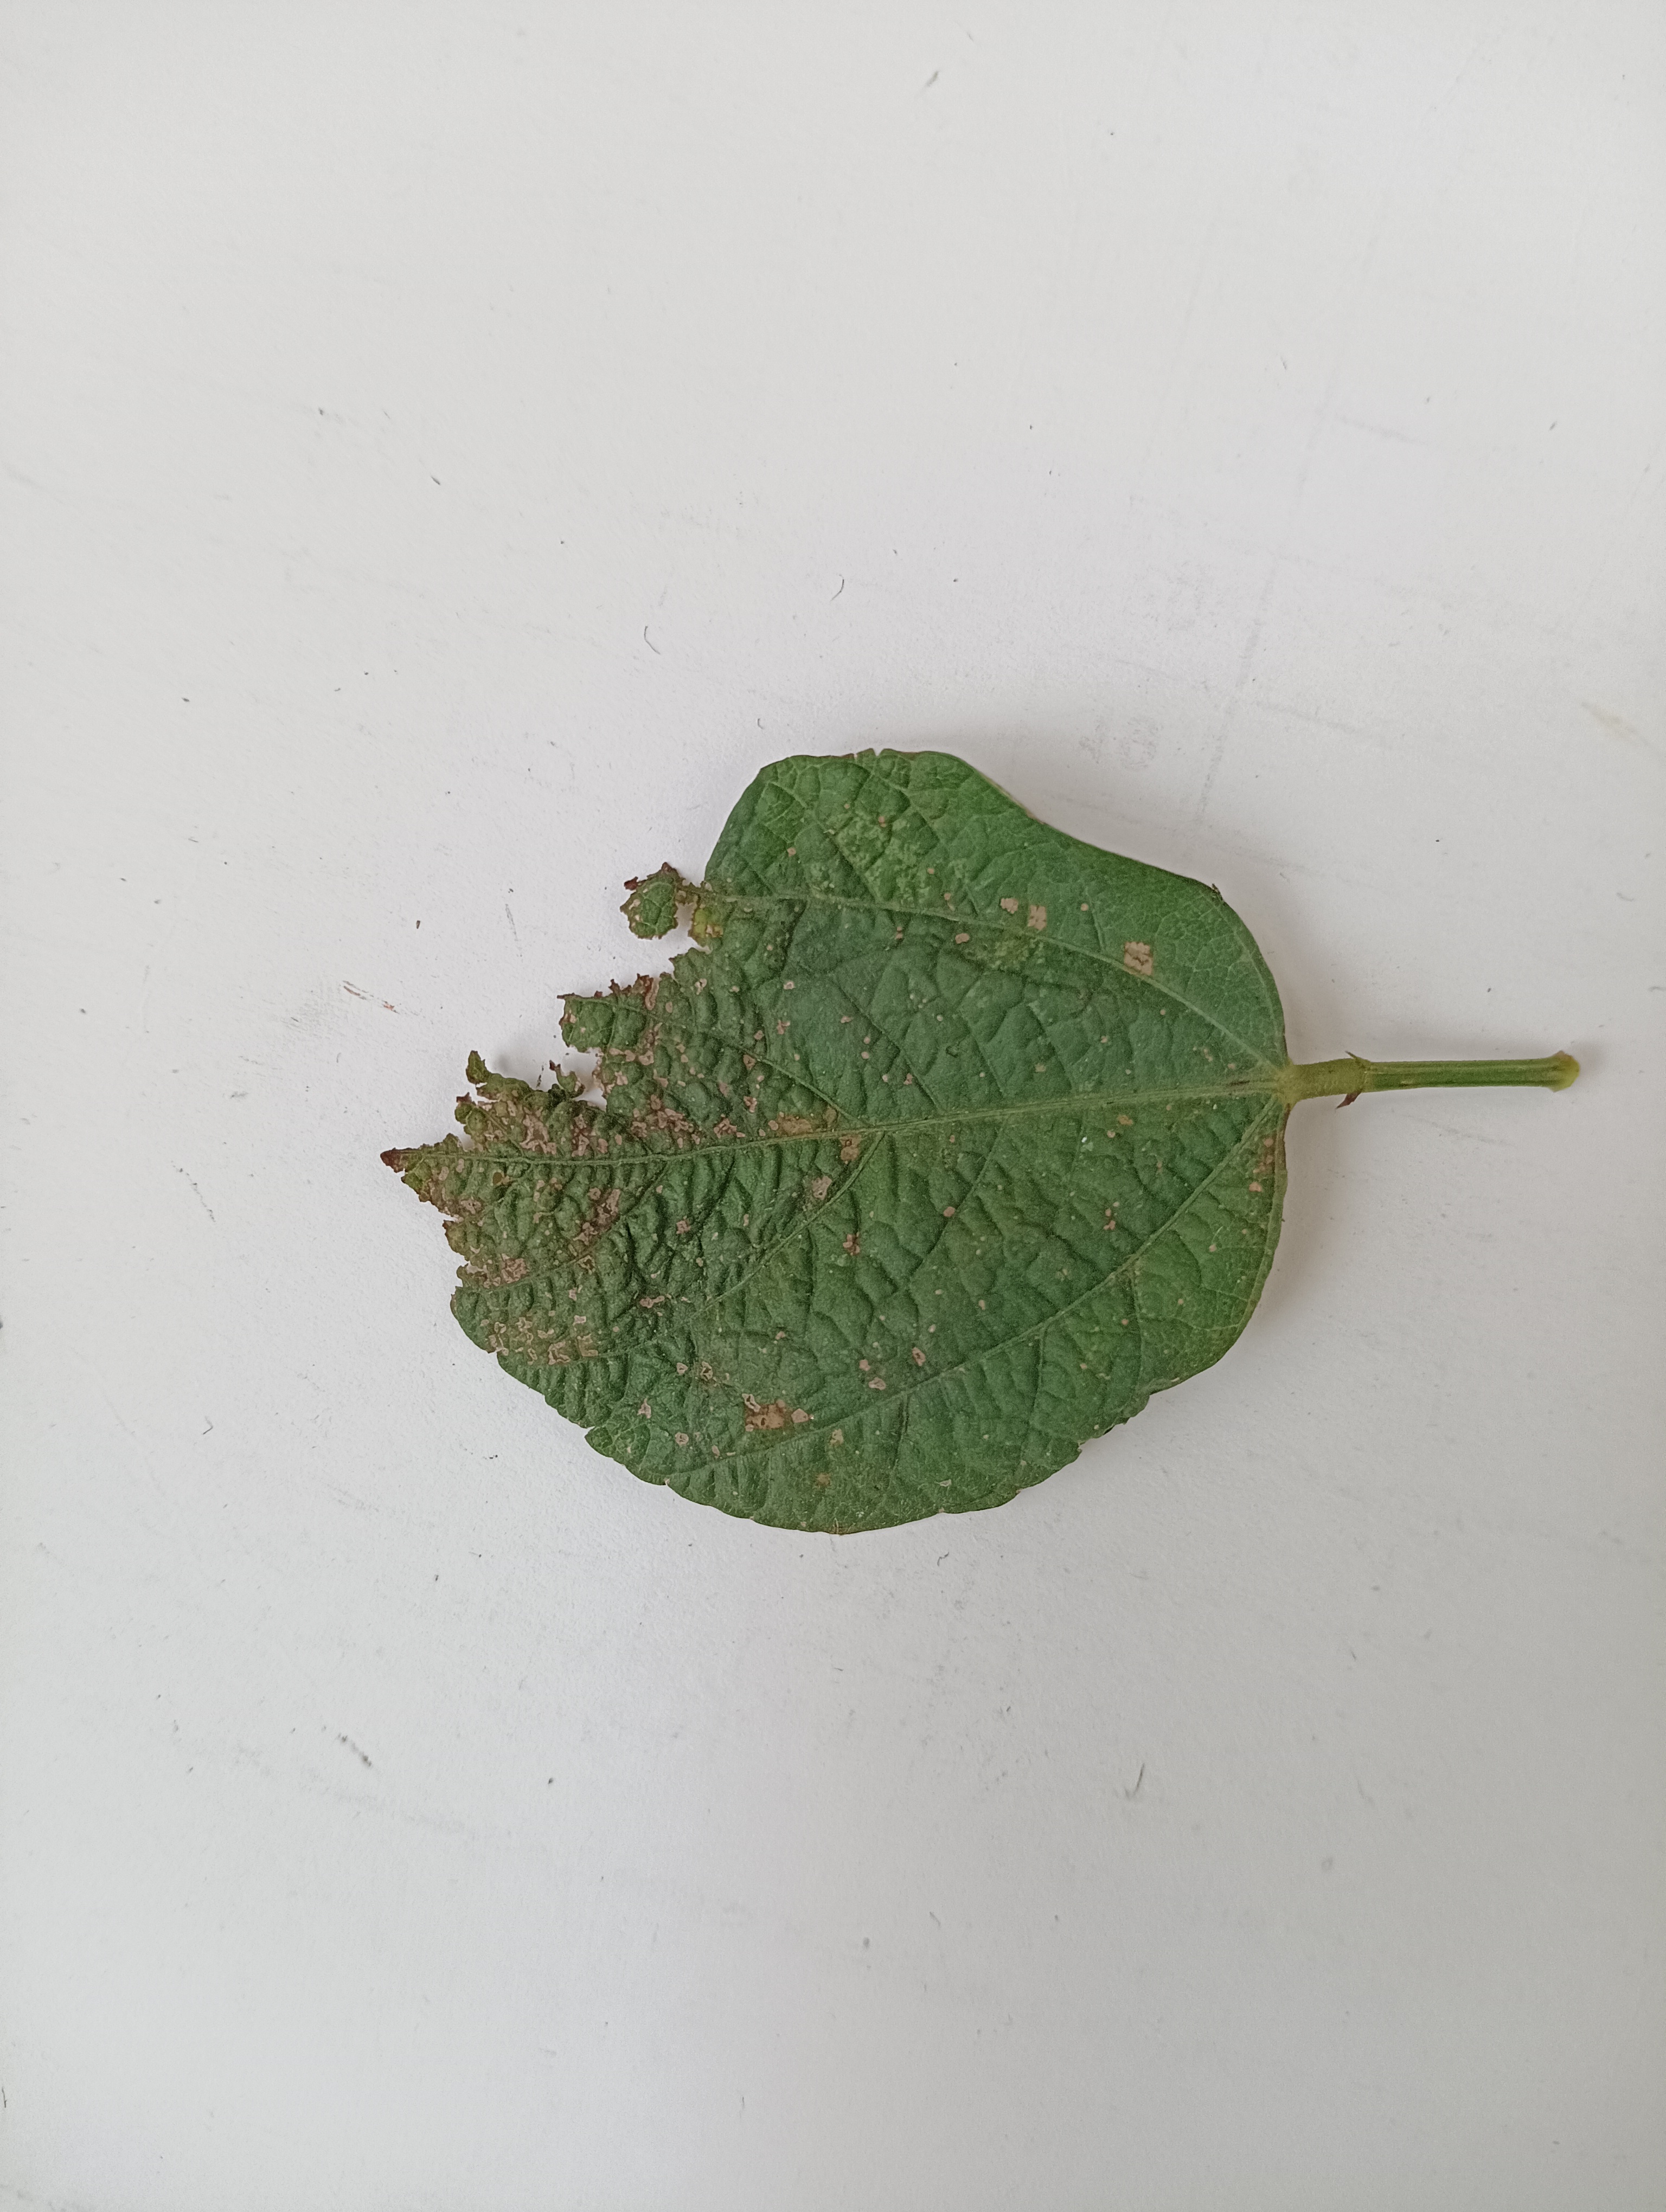
Label: Bacterial leaf Blight